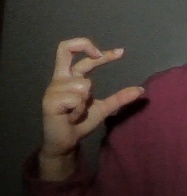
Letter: thal